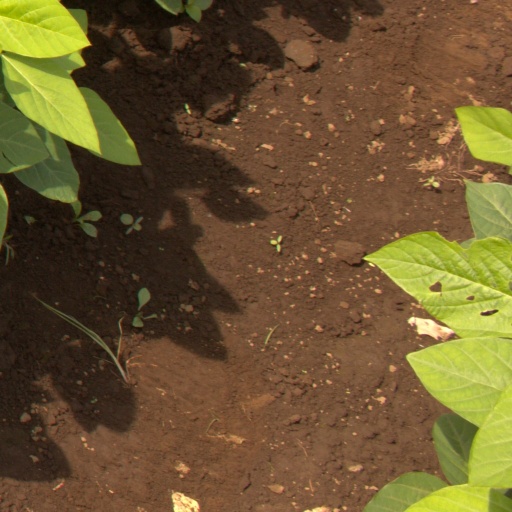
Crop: soybean